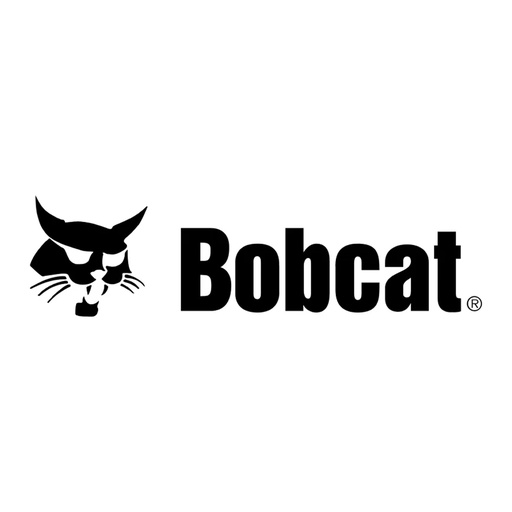
Bobcat 3005164 Idler Pulley for Bob-Cat Mowers, 3005164
Idler Pulley for Bob-Cat Mowers, 3005164
Brand: Bobcat
Category: Home & Garden > Lawn & Garden > Outdoor Power Equipment Accessories > Lawn Mower Accessories > Lawn Mower Pulleys & Idlers > Lawn Mower Idles